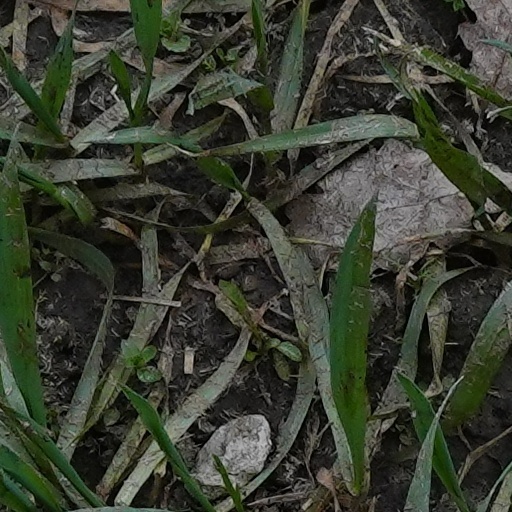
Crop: wheat